Puerto Princesa

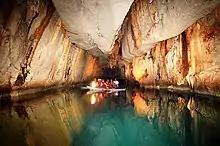
Interior of the Puerto Princesa Underground River

Puerto Princesa features a tropical wet and dry climate (Köppen climate classification Aw). It is usually wet from May to December, with very little rain from January to April. Average temperature is while the annual average rainfall is per year. It is warm and humid all year round.